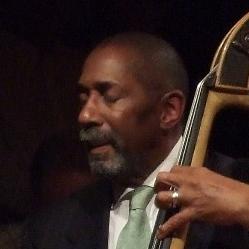
Age: 70